Señor de las Tribulaciones

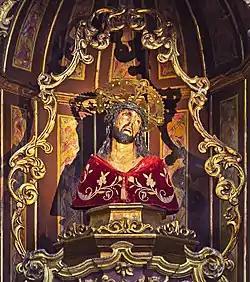
Señor de las Tribulaciones

The Señor de las Tribulaciones (in english: "Lord of Tribulations") is the name given to an image of Jesus Christ that is venerated in the Iglesia de San Francisco de Asís in the city of Santa Cruz de Tenerife (Canary Islands, Spain).